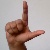
The image shows a hand gesture representing the letter 'L' in Indian Sign Language.